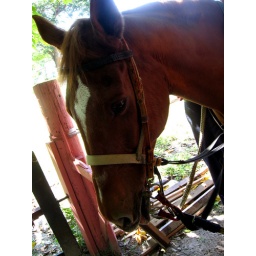
One of the horses we rode on the beach in Barbados.